Papis Loveday

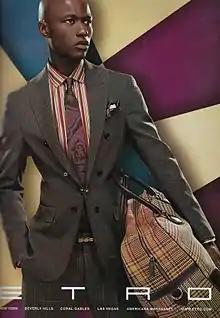
Loveday in a 2009 campaign for Etro

Loveday began modelling in 2003. He signed a contract with Riccardo Gay Model Management in Milan. A few weeks later, United Colors of Benetton booked him for a worldwide advertising campaign which was photographed by Oliviero Toscani. Shortly after, he was featured in a campaign by Italian footwear label Debut together with supermodel Natasha Poly. Further contracts with the agencies Major Model Management in Paris, DNA Model Management in New York City, AMCK Models in London and Louisa Models in Munich followed. From 2005 to 2008 Loveday was considered the most booked black male model of the world. He worked for the houses of Dior Homme, Valentino, Armani and Vivienne Westwood among others. He walked the runways at Milan and Paris Fashion Weeks for Lanvin, Thierry Mugler, Givenchy, Gucci and Yves Saint Laurent.